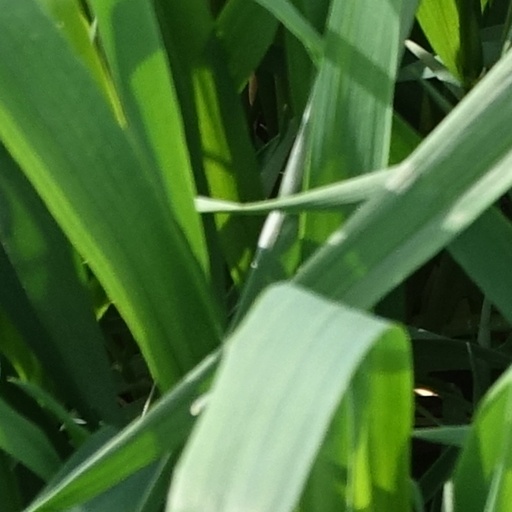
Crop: wheat